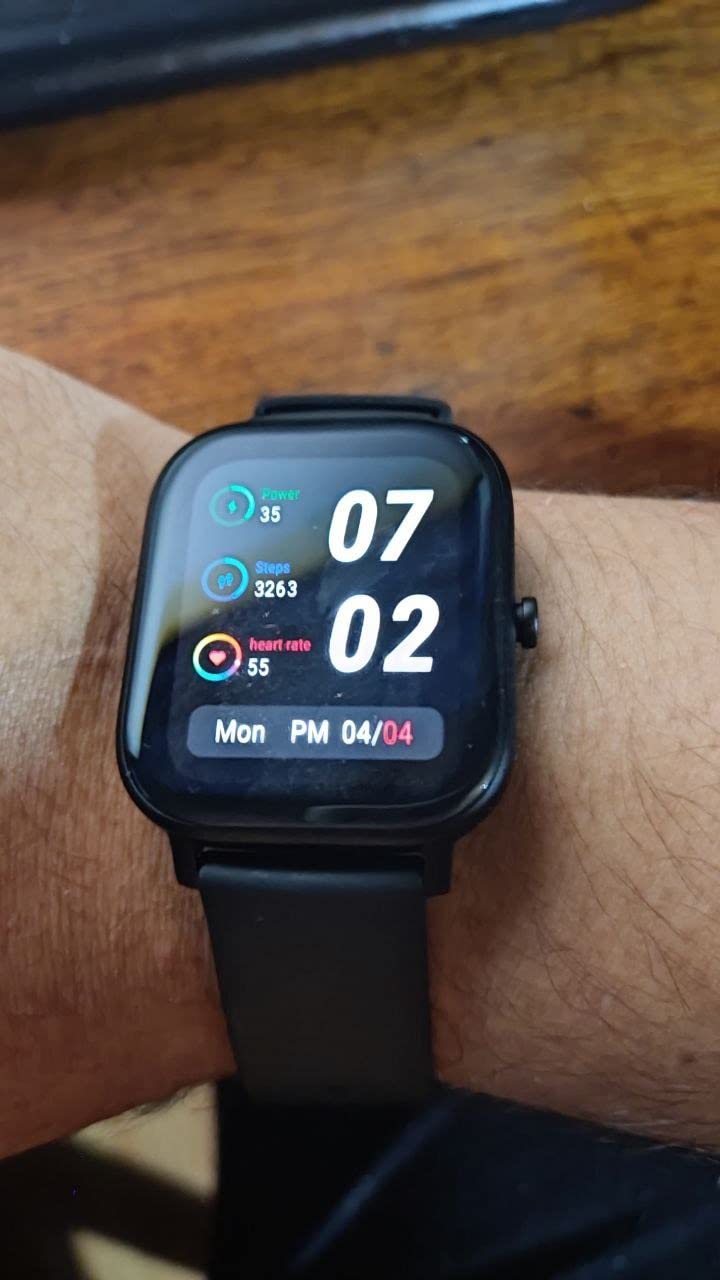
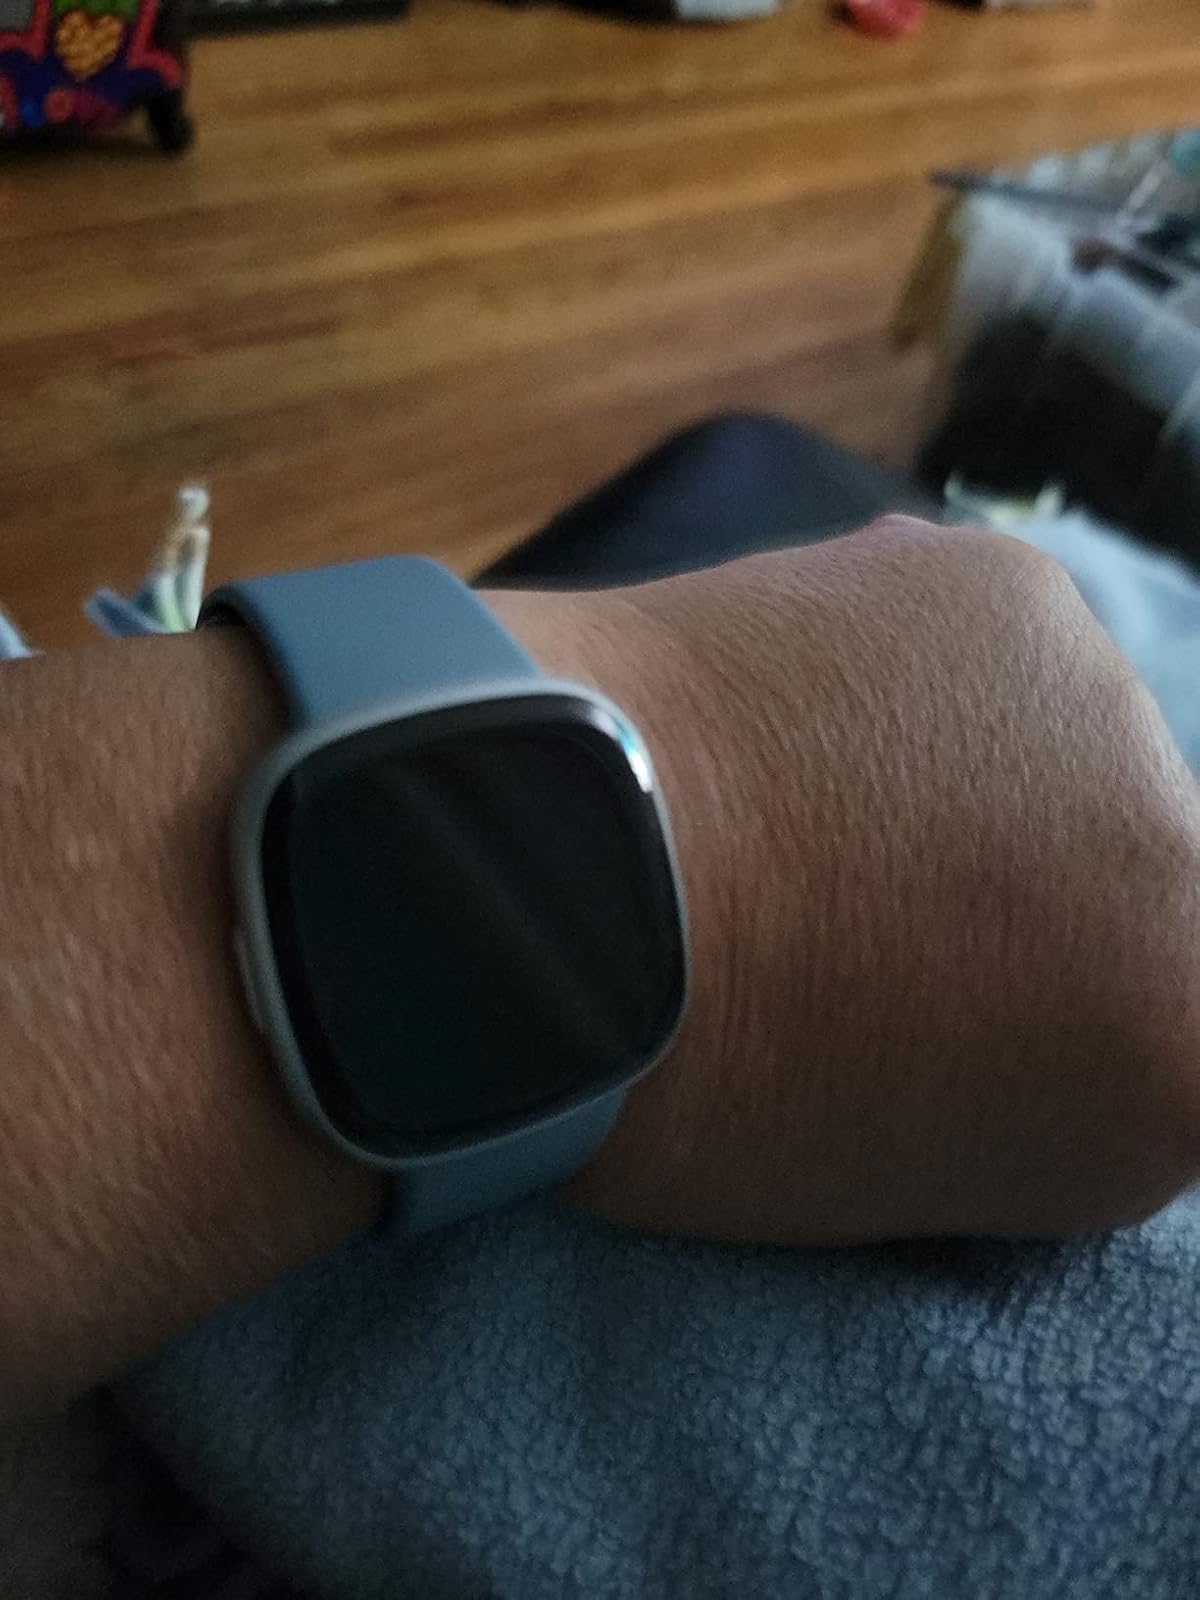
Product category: smartwatch
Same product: no